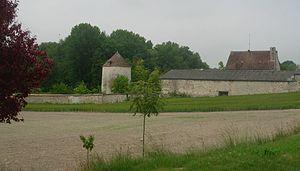
Bouy-sur-Orvin
Bouy-sur-Orvin est une commune française, située dans le département de l'Aube en région Grand Est.